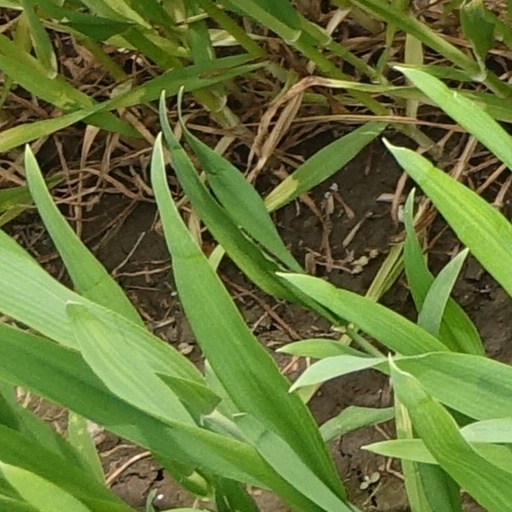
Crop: wheat